Mixiote

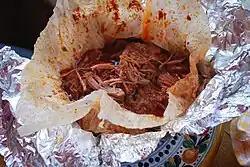
Mixed-meat misiote

A mixiote is a traditional pit-barbecued meat dish in central Mexico; especially in the Basin of Mexico, in which the meat is cooked inside a wrapper, traditionally in the outer skin of an agave leaf.